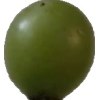
Label: grape